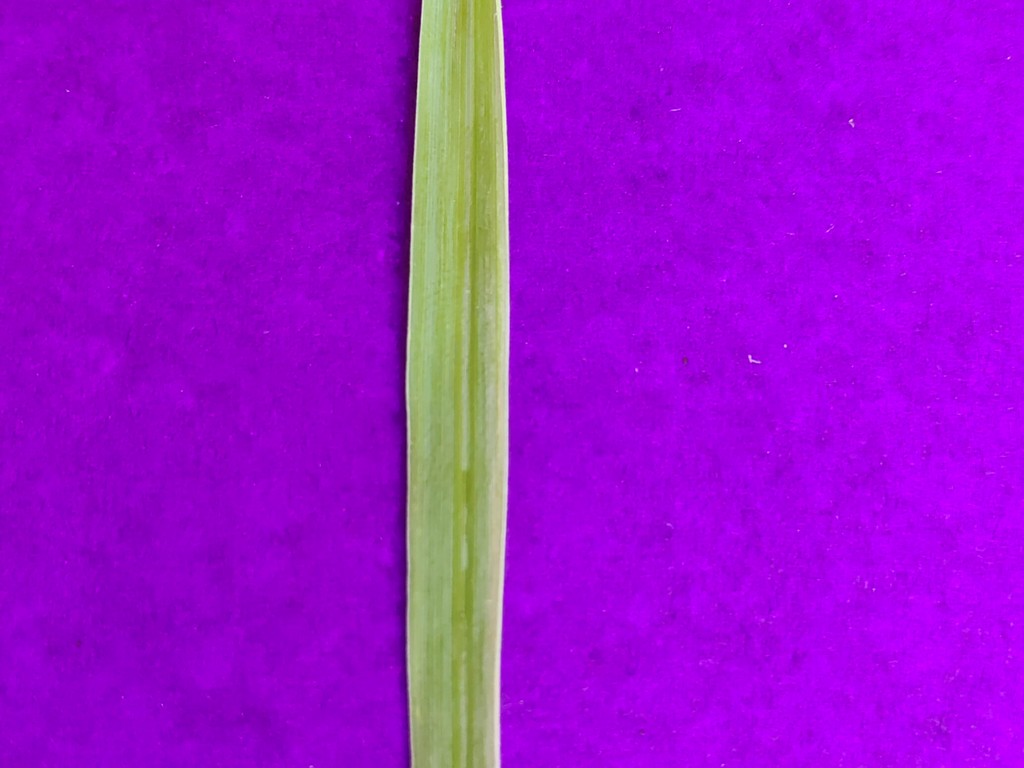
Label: Healthy